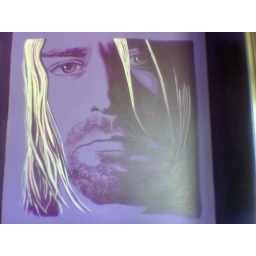
teen spirit in the sky, emulsion on bar wall